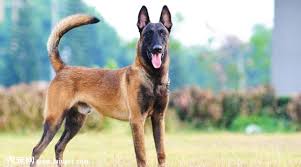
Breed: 233-n000071-malinois